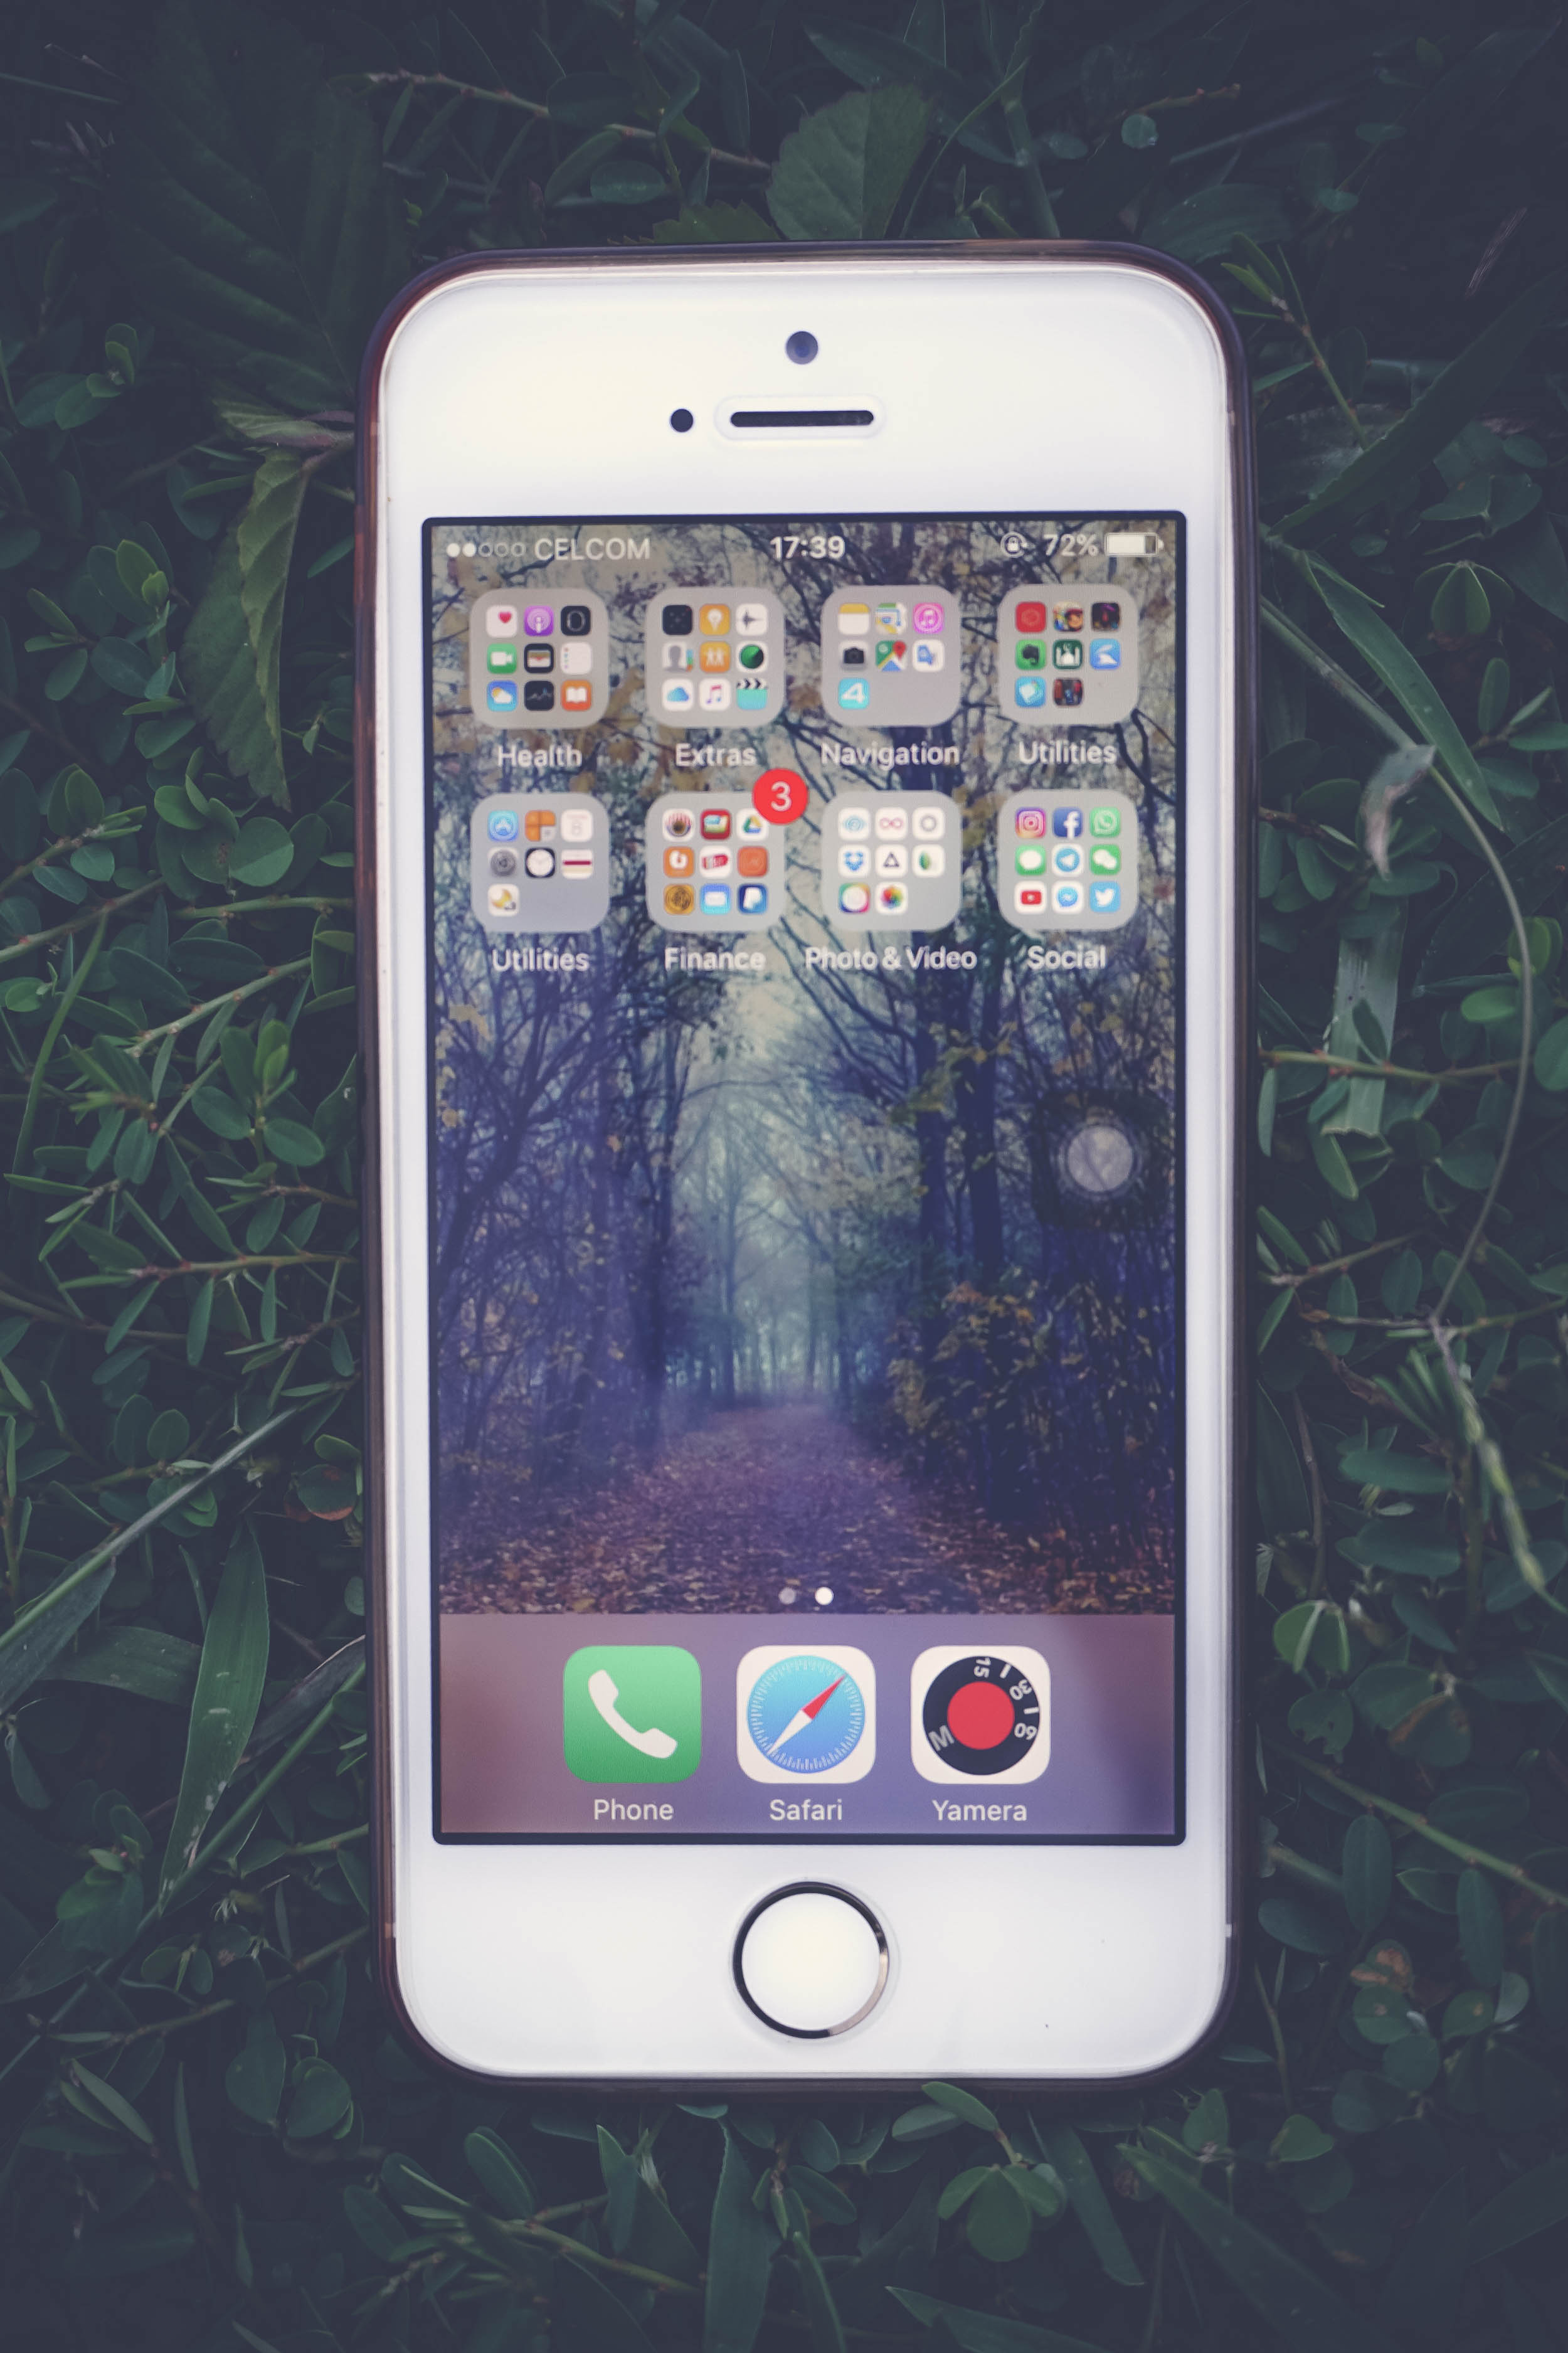
iphone, smartphone, mobile, screen, pathway, grass, technology, touch, symbol, equipment, telephone, gadget, blue, mobile phone, device, close up, trees, focus, electronics, display, cellphone, wallpaper, cellular, network, multimedia, screenshot, touch screen, applications, portable communications device, telecommuniaction, cellular telephone, iphone 5s